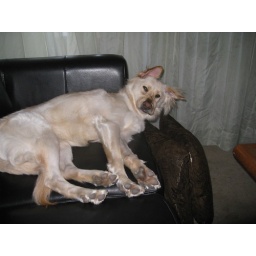
She was literally sleeping on the pillow by the couch, but she woke up when I grabbed my camera....